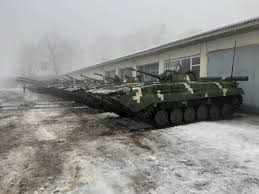
Label: BMP-1